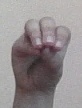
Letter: ha